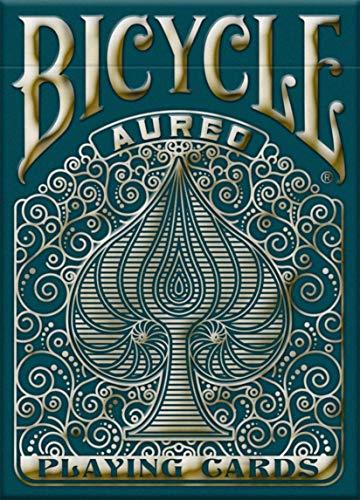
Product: Bicycle Premium Playing Cards
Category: Toys & Games | Games & Accessories | Card Games | Standard Playing Card Decks
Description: Printed on premium Bicycle brand cardstock.
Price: $4.99